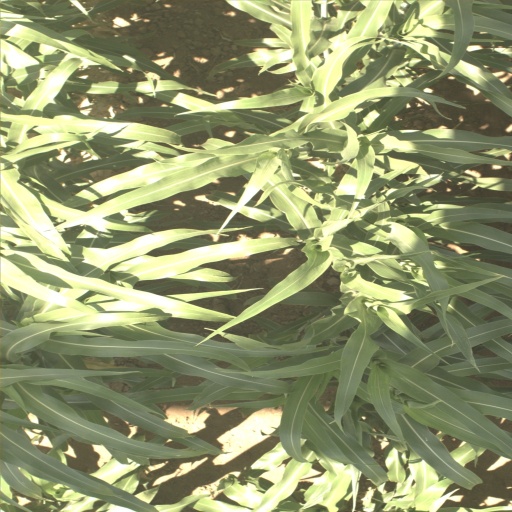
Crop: sorghum